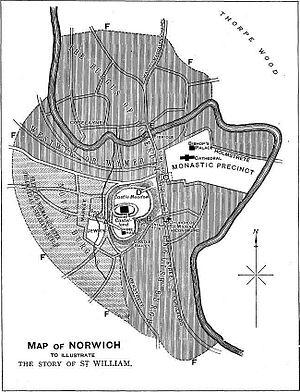
Norwich est la capitale administrative du comté de Norfolk en Angleterre. Elle a le statut de Cité et abrite l'University of East Anglia. Établie sur les deux rives de la rivière Wensum et parée des flèches et tours de trente-deux églises médiévales, Norwich est une grande ville touristique de l'East Anglia.
L'histoire des Juifs au Royaume-Uni commence avec l'arrivée des premiers Juifs après la conquête normande de l'Angleterre pour se poursuivre jusqu'à nos jours avec une interruption, comme dans d'autres pays d'Europe occidentale, liée à l'expulsion des Juifs du royaume du XIIIᵉ au XVIIᵉ siècle.